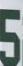
Number: 5